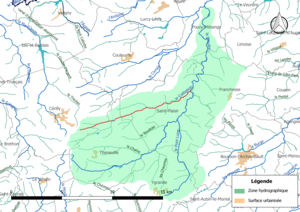
Carte du cours d'eau «
Le Cottignon, ou ruisseau de Cottignon, est un cours d'eau français qui coule dans le département de l'Allier. C'est un affluent en rive gauche de la Bieudre et donc un sous-affluent de la Loire.